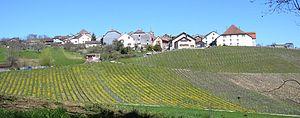
Vue de Saint-Livres (direction vallon de l'Aubonne), canton de Vaud, Suisse.
Saint-Livres est une commune suisse du canton de Vaud, située dans le district de Morges.